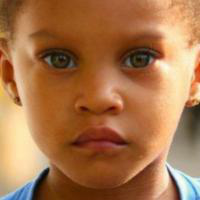
Age group: age 01-10